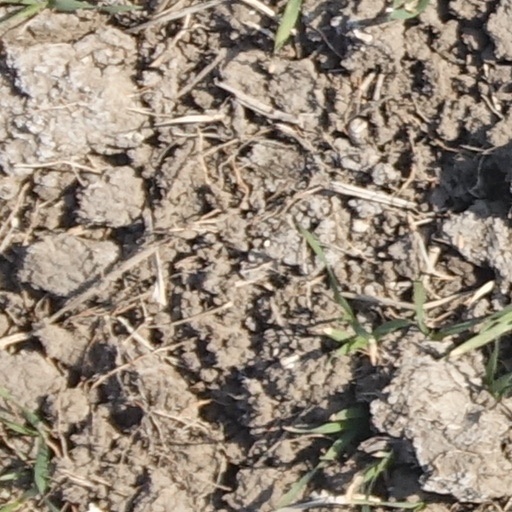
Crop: wheat